La Rochelle

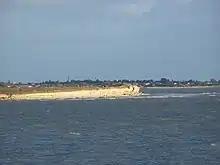
The limestone cliffs around La Rochelle reveal the Jurassic geology of the area

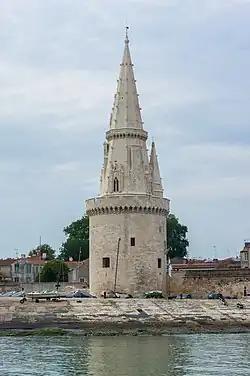
The Tour de la Lanterne

The bedrock of La Rochelle and surrounding areas is composed of layers of limestone dating back to the Sequanian stage (upper Oxfordian stage) of the Jurassic period (circa 160 million years ago), when a large part of France was submerged. Many of these layers are visible in the white cliffs that border the sea, which contain many small marine fossils. Layers of thick white rock, formed during period of relatively warm seas, alternate with highly fragile layers containing sand and remains of mud, formed during colder periods, and with layers containing various corals, that were formed during warmer, tropical times. The limestone thus formed is traditionally used as the main building material throughout the region.